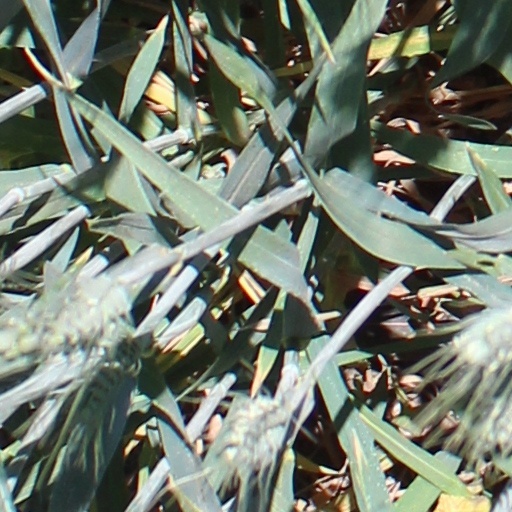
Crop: wheat